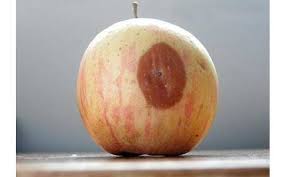
Label: trash